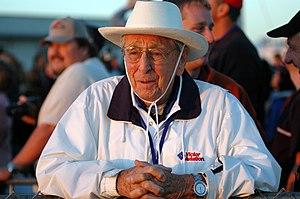
Albert Scott Crossfield, généralement connu sous le nom de Scott Crossfield, est un pilote d'essai américain. Il est plus particulièrement célèbre pour être le premier homme au monde à avoir franchi Mach 2 et avoir participé au développement et à la mise au point du X-15, avion piloté le plus rapide à ce jour.